Russia–European Union relations

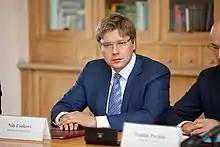
Nils Ušakovs, the first ethnic Russian mayor of Riga in independent Latvia who held office from 2009 to 2019

Russia has a significant role in the European energy sector. In 2007, the EU imported from Russia 185 million tonnes of crude oil, which accounted for 32.6% of total oil imports, and 100.7 million tonnes of oil equivalent of natural gas, which accounted for 38.7% of total gas imports. A number of disputes in which Russia was using pipeline shutdowns in what was described in 2006 as "tool for intimidation and blackmail" caused some in the EU by 2015 to notice that to source its energy from Russia was a problem, especially in the wake of the 2014 annexation of Crimea.